Capella, Aragon

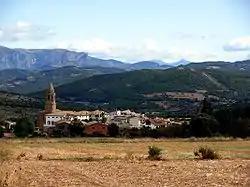
Llaguarres village

Capella is a municipality located in the province of Huesca, Aragon, Spain. According to the 2009 census (INE), the municipality has a population of 382 inhabitants.